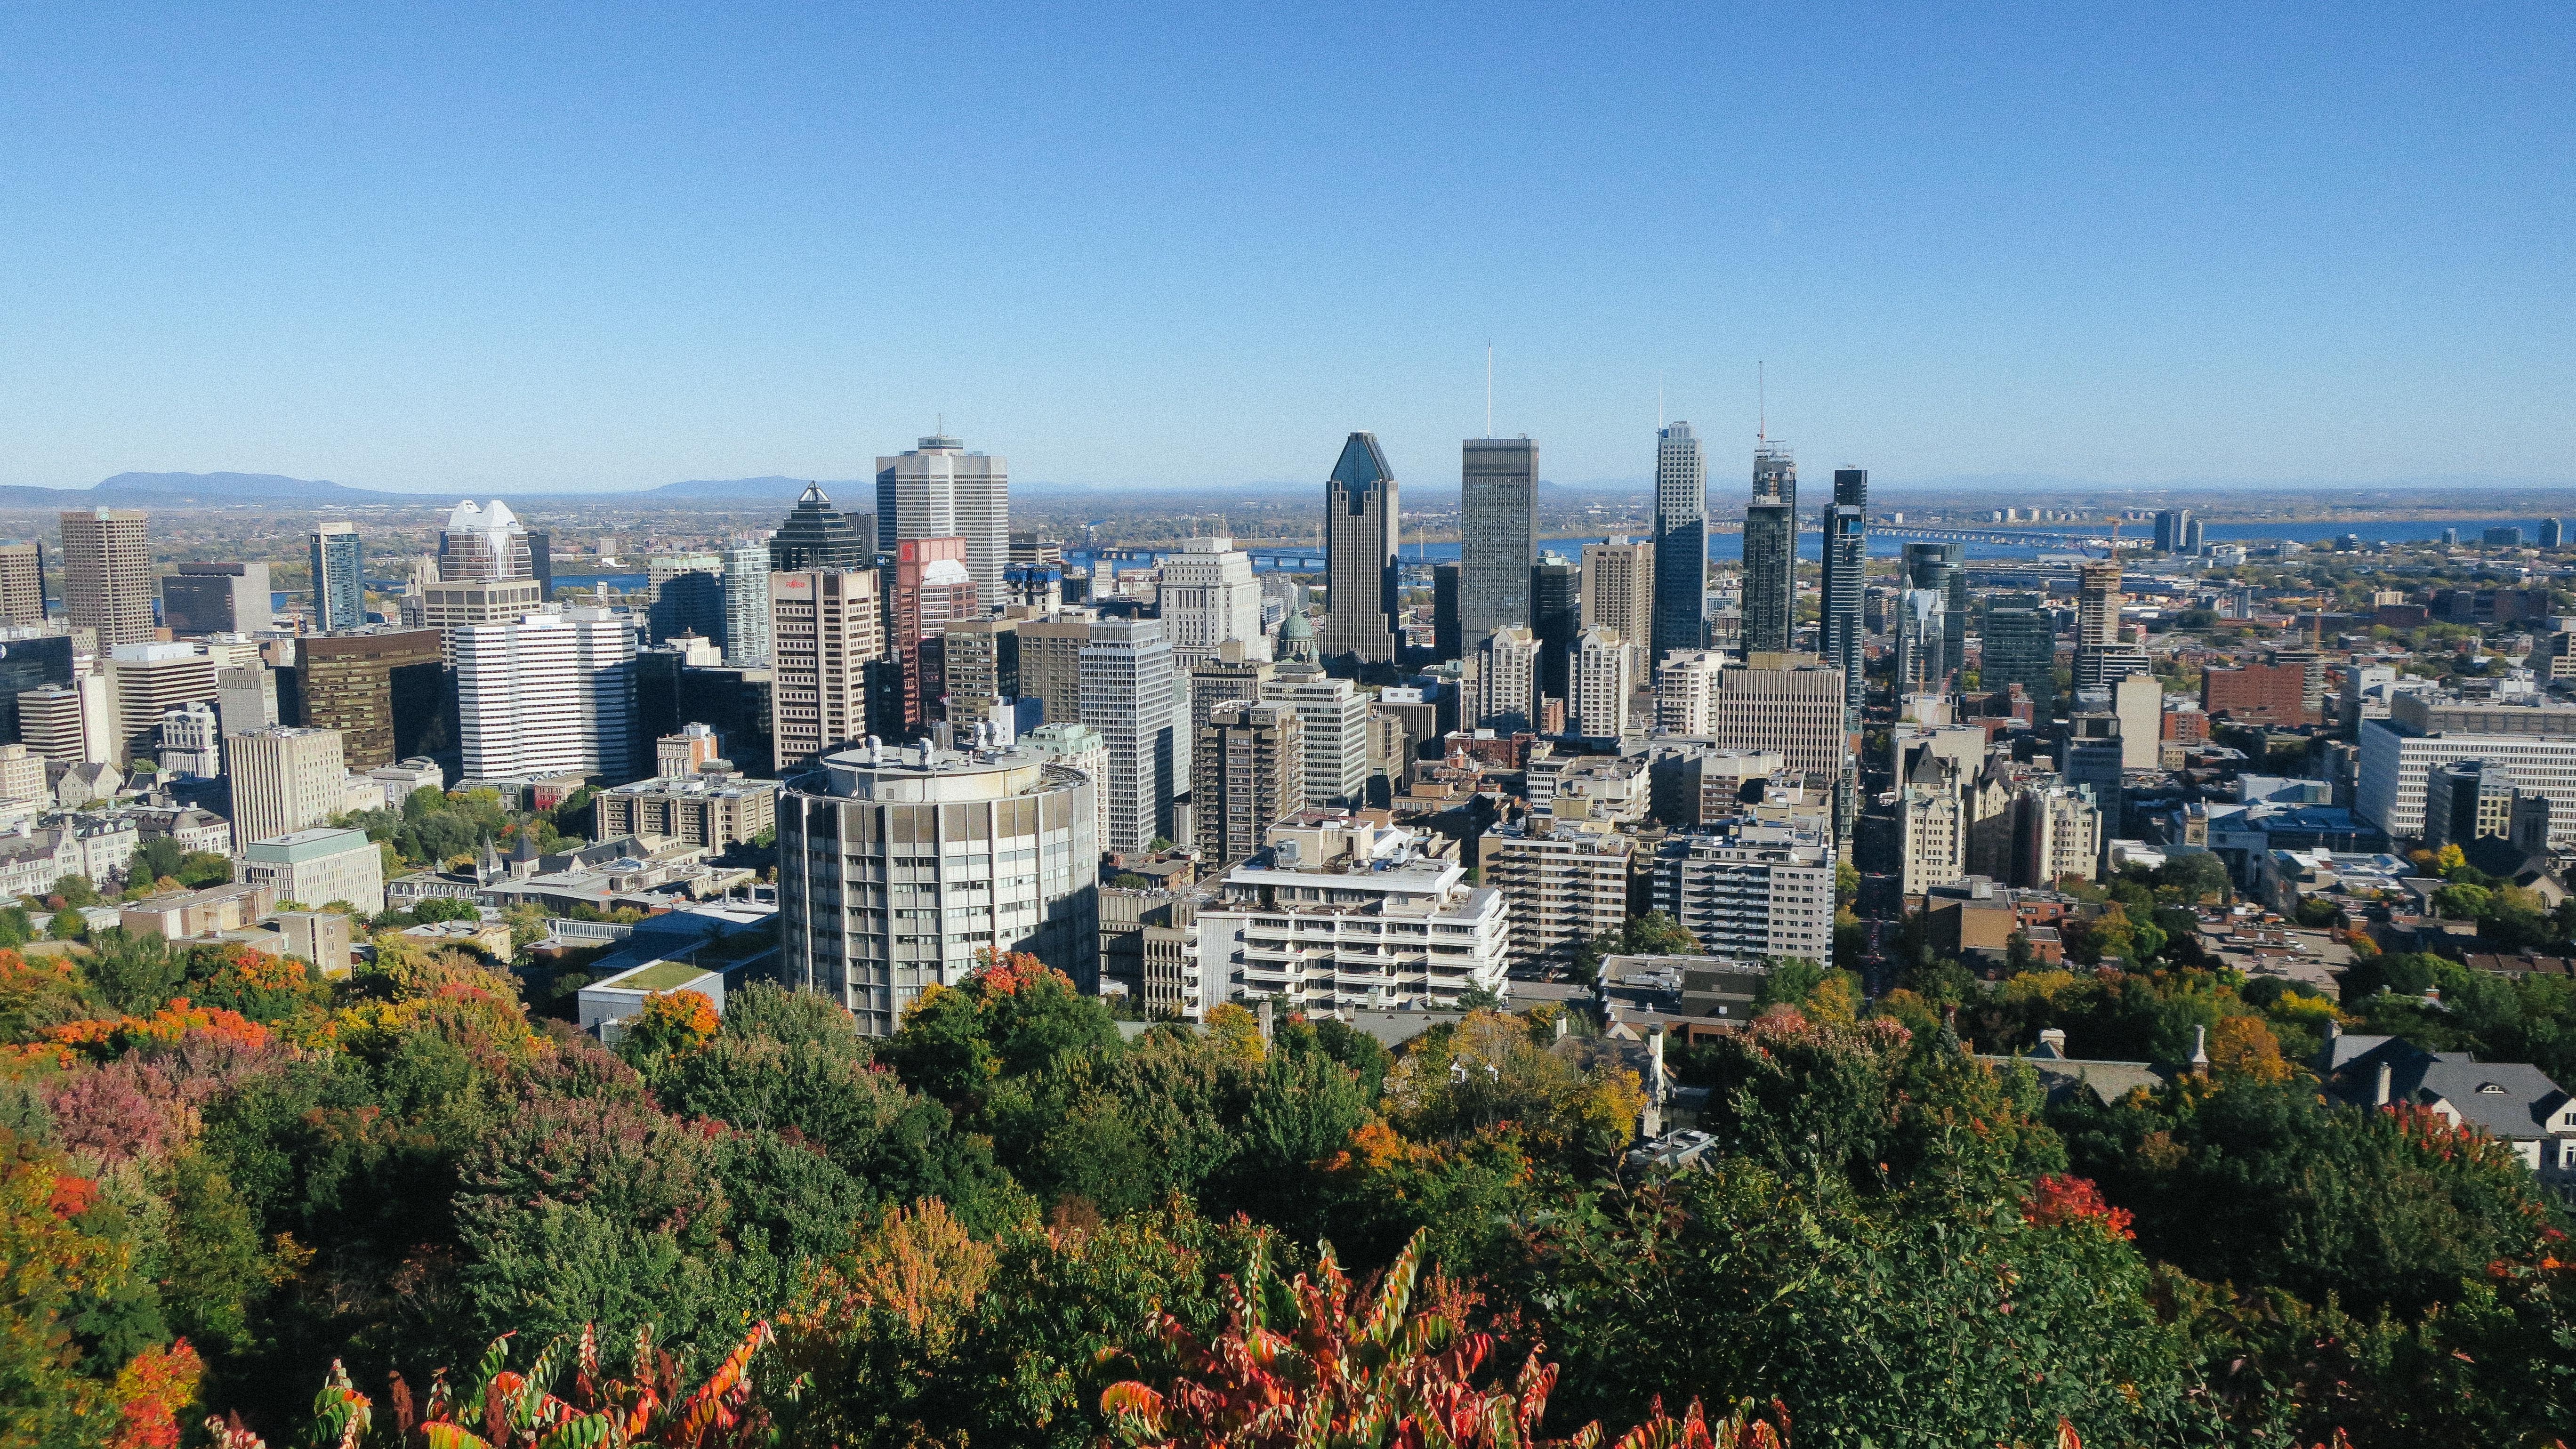
horizon, skyline, city, skyscraper, cityscape, panorama, downtown, tower block, metropolis, neighbourhood, aerial photography, residential area, geographical feature, human settlement, metropolitan area